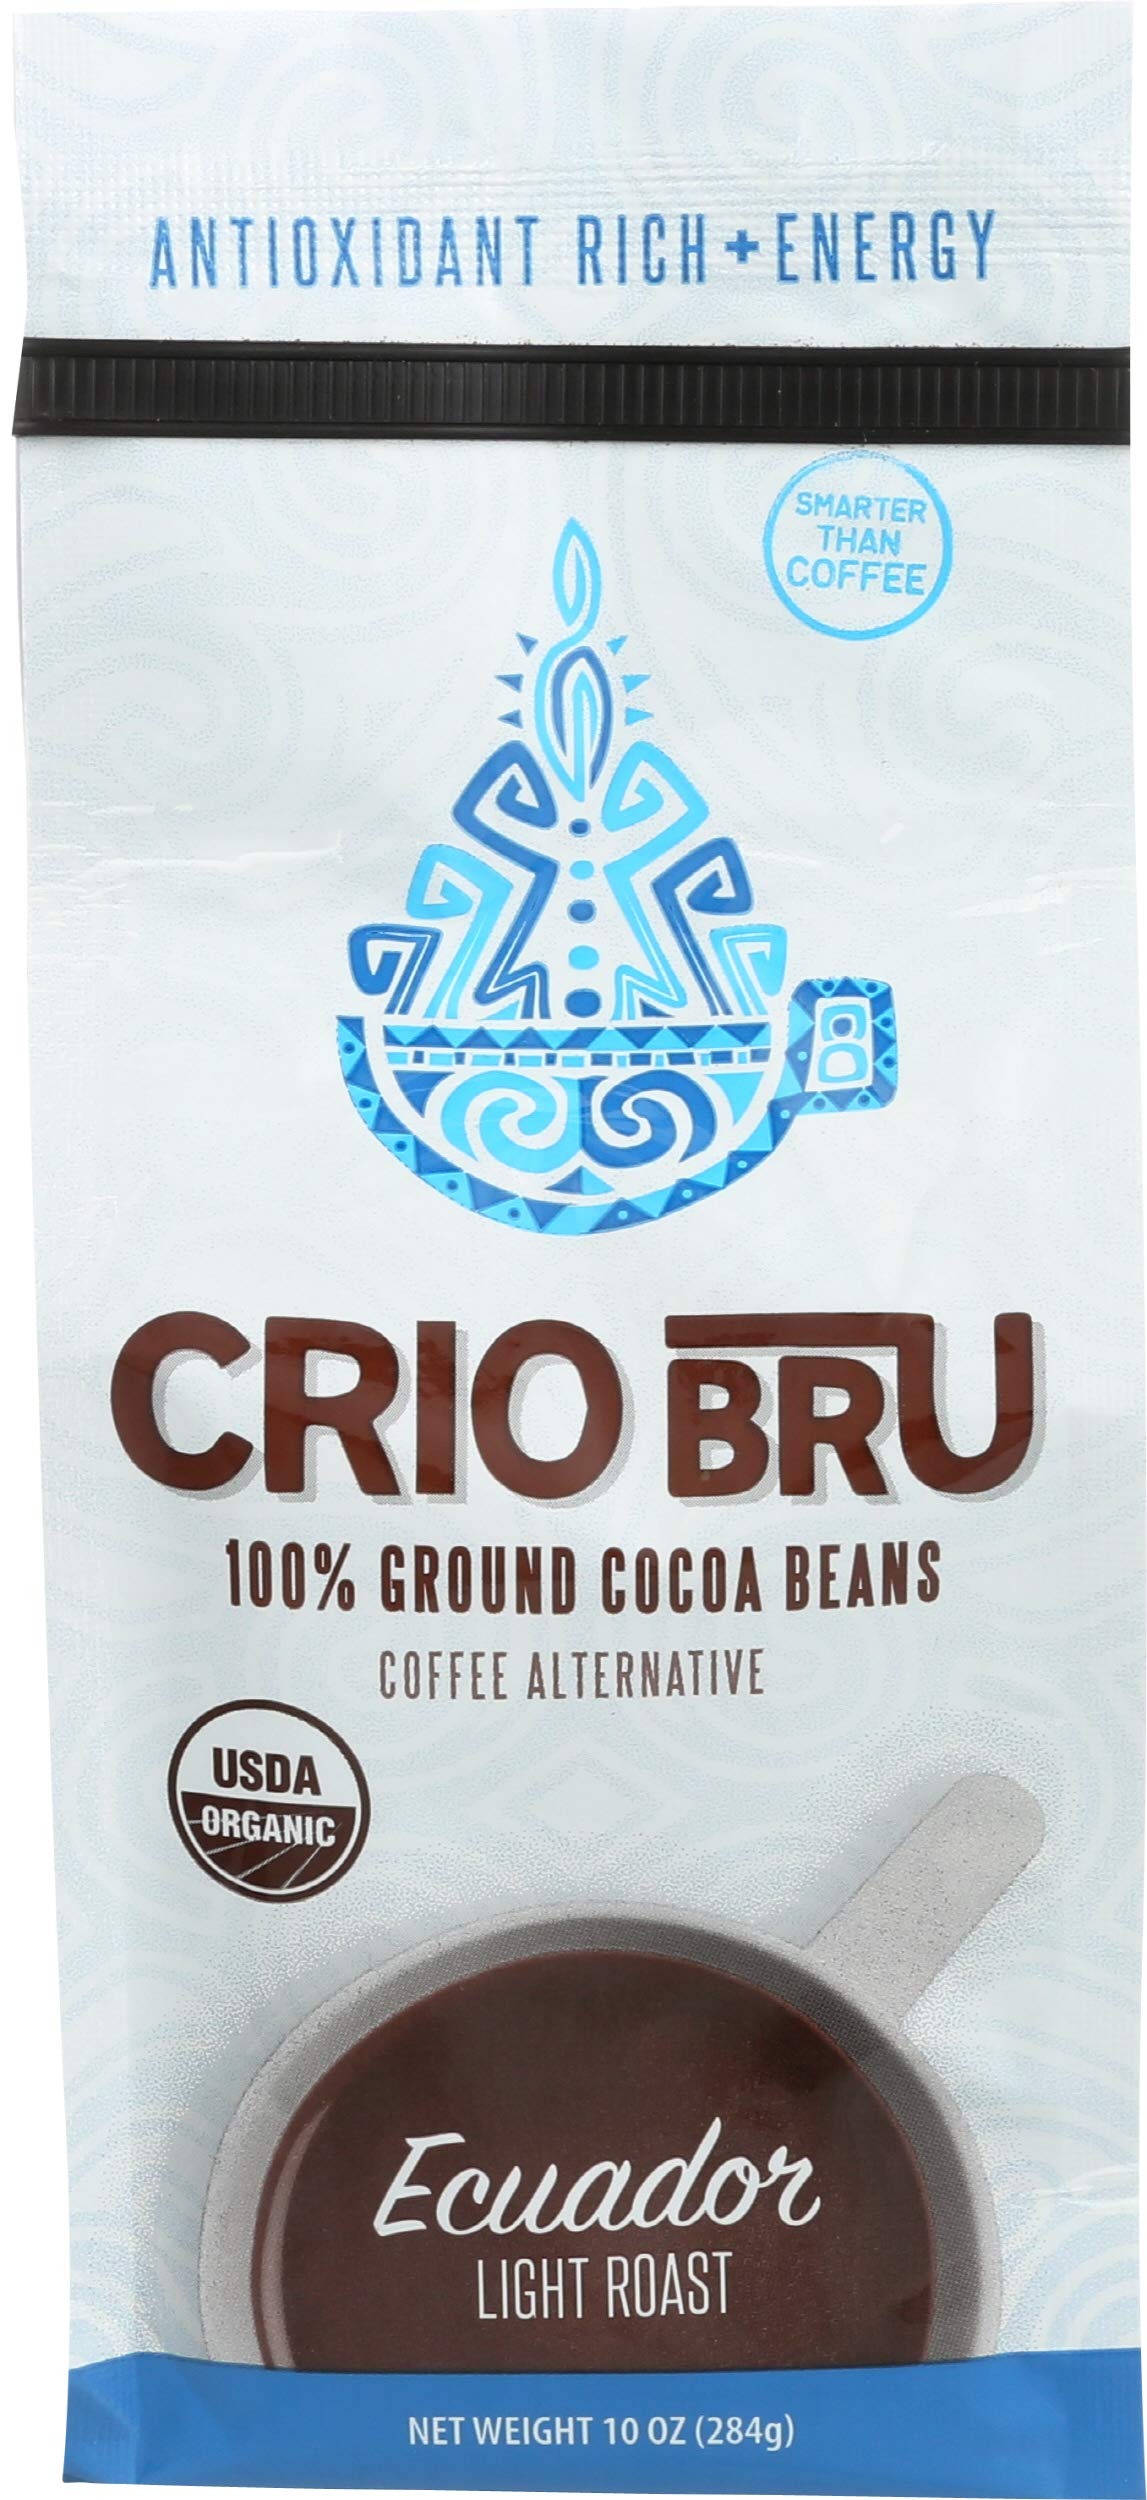
Item Name: Colorkitchen Crio Bru Cocoa Ecuador Light Roast, 10 oz
Bullet Point: Crio Bru Ecuador Light Roast 100 Percent Ground Cocoa Beans Coffee Alternative, 10 Ounce -- 6 per case
Value: 10.0
Unit: oz

Price: 21.13